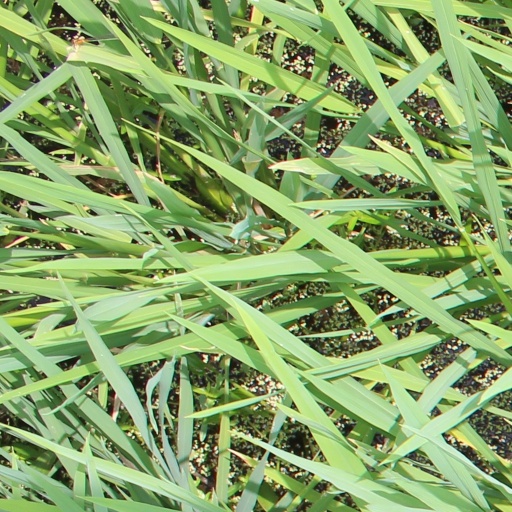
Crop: rice